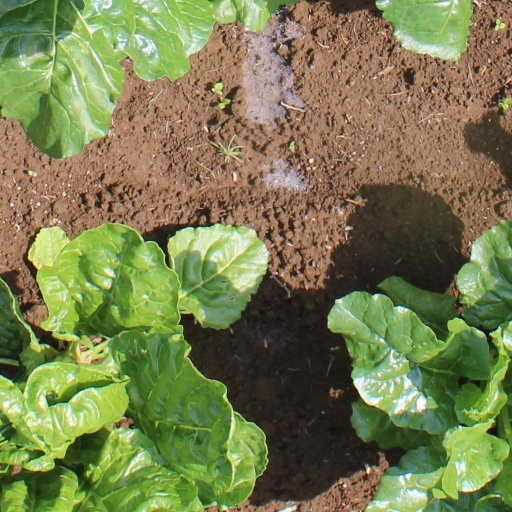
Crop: sugar beet